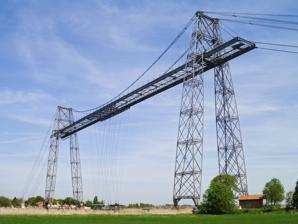
Building: Rochefort-Martrou Transporter Bridge
Country: France
Year built: 1900
Bridge in Nouvelle-Aquitaine, France Rochefort-Martrou Transporter Bridge Rochefort-Martrou Transporter Bridge seen from the south bank of the Charente river Coordinates 45°54′58″N 0°57′38″W / 45.916131°N 0.960628°W / 45.916131; -0.960628 Crosses Charente Locale Rochefort , Charente-Maritime , Nouvelle-Aquitaine , France Official name Rochefort-Martrou Transporter Bridge Characteristics Total length 175.5 metres (576 ft) Longest span 139.95 metres (459.2 ft) Clearance below 50 metres (160 ft) History Opened 8 July 1900 Location Rochefort-Martrou Transporter Bridge is a transporter bridge built between 1898 and 1900. It is located in Rochefort , Charente-Maritime , Nouvelle-Aquitaine , France and connects the towns of Rochefort and Échillais without hindering the navigation of shipping  serving the ports of Rochefort and Tonnay-Charente. It is the last transporter bridge in operation in France. Crossing the river Charente , it has a maximum height of 66.5 metres (218 ft) and a total length of 175.5 metres (576 ft). It is a technical invention accomplished by the French engineer Ferdinand Arnodin . It was abandoned in 1967 in favour of a vertical lift bridge , which was in turn demolished in 1991 a few months after the opening of a new dual-carriageway road bridge, the Martrou viaduct . However, the transporter bridge was refurbished by 1994 and is now a historical monument (1976). Crossing on foot or by bicycle or moped is still possible today from April to the end of October. Crossings last 75 seconds, excluding boarding and disembarking time. History Work on the transporter bridge to replace a ferry that had become insufficient for traffic began in March 1898 and ended in July 1900, under the direction of Ferdinand Arnodin. The bridge was inaugurated on 29 July 1900 after 27 months of work. It cost 586,500 Francs and was planned to transport at each crossing, 9 horse-drawn carriages with 2 teams and 50 pedestrians or 200 pedestrians alone. Its capacity was 14 tons. On 1 August 1912 Lucien Deneau flew his plane under the deck of the bridge. Between 1933 and 1934 the beginnings of a fracture were detected in the stiffness beams of the lower chords. These beams forming part of the deck were replaced and modified and consolidation work was carried out by the company Fives-Lille-Cail. The maximum load of the nacelle then increased to 16 tons. During the post-war period, new consolidation work was carried out. However, the waiting times were becoming longer due to the increase in traffic on the road which crosses it with sometimes a 500m queue on either side of the structure. As early as 1967, a new lifting deck bridge was built 100m downstream and in 1975 a budget of 1.4 million Francs was allocated in anticipation of the demolition of the transporter bridge. But on 30 April 1976, through its classification as a historical monument, it avoided destruction. Between 1980 and 1994, the bridge was renovated with funding from the EEC. 7 million Francs was used for the overall renovation: replacement of metal parts of the framework, renovation of the platform of the nacelle, general control of all the metal framework and all the cables, painting etc. Then it was re-inaugurated and put back into service for tourist operations during the summer. At the same time, the lifting bridge located downstream was replaced by the Martrou viaduct inaugurated in 1991. Built in pre-stressed concrete and having 2 × 2 lanes, it was originally planned for the increase in road traffic, at toll for vehicles outside the Charente-Maritime department up to 1st January 2004. The lift bridge was demolished a few months later; today only the bases of the 4 reinforced concrete piers remain. At the beginning of 2016, the restoration of the transporter bridge was announced, with the replacement of the full-web deck dating from 1933 by a trellis deck as originally conceived. Crossings aboard the transporter bridge nacelle were interrupted for the duration of the work. The reopening to the public was announced for its 120th anniversary Cinema From May to August 1966 the ferry served as the backdrop for the opening scene of Jacques Demy 's film Les Demoiselles de Rochefort , where the fairground caravan may be seen crossing the Charente, and where the suspended gondola serves as a stage for a choreographic composition. Demy had considered having it painted in pink for his film, but the locals refused. It also appears many times in the TV movie La boule noire (2014) by Denis Malleval, adapted from the novel by Georges Simenon. See also List of bridges in France References